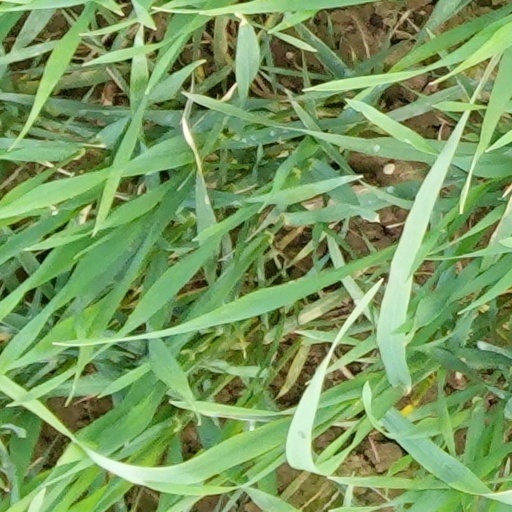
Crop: wheat